Sigerfjord Church

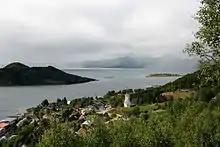
View of the church

Sigerfjord Church is a parish church of the Church of Norway in Sortland Municipality in Nordland county, Norway. It is located in the village of Sigerfjord on the island of Hinnøya. It is one of the three churches for the Sortland parish which is part of the Vesterålen prosti (deanery) in the Diocese of Sør-Hålogaland. The white, wooden church was built in a long church style in 1933 using plans drawn up by the architect Harald Sund. The church seats about 280 people. The church was consecrated on 17 May 1933.